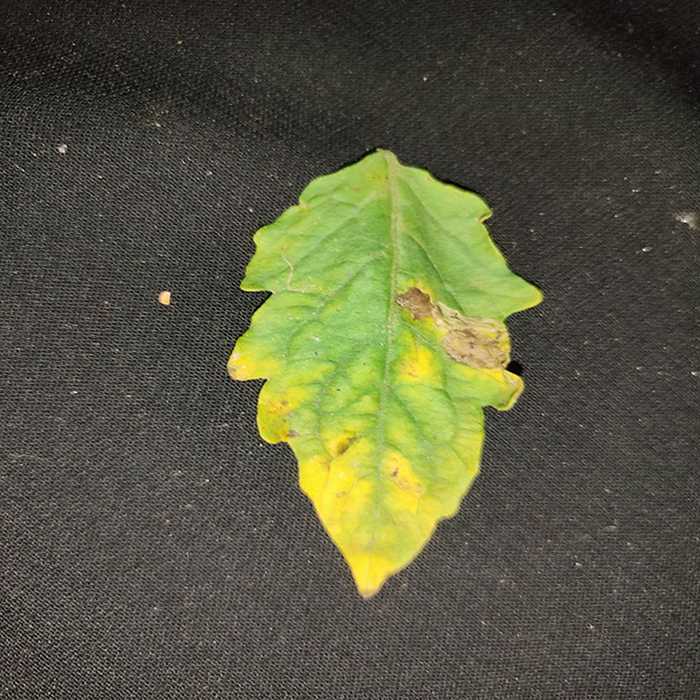
Plant: Tomato
Label: Tomato Bacterial spot